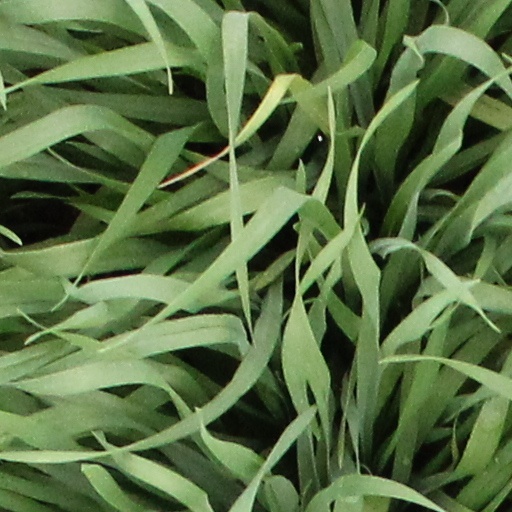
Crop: wheat